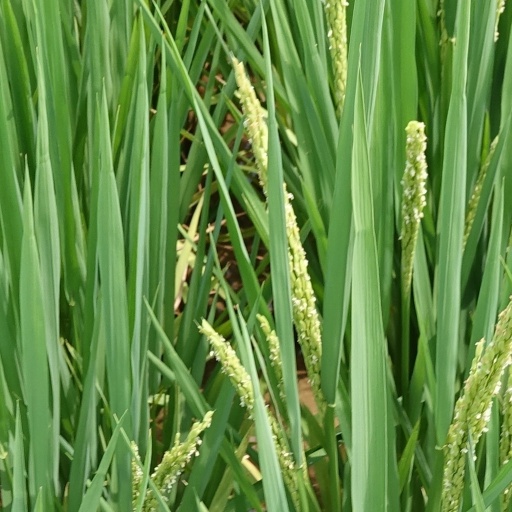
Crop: rice